Rojo Amanecer

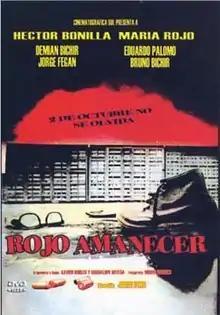
DVD cover

Rojo Amanecer ("Red Dawn") is a 1989 Silver Ariel Award-winning Mexican crime drama film, directed by Jorge Fons.